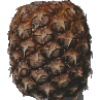
Label: Pineapple 1